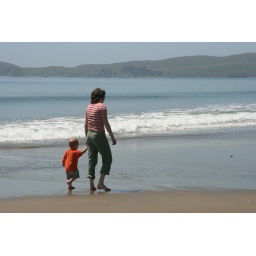
L loved running around on the beach and letting the water splash up on his feet.